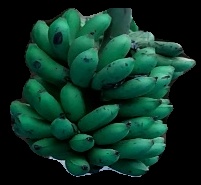
Variety: rasbale
Grade: grade3